Maysaloun Hamoud

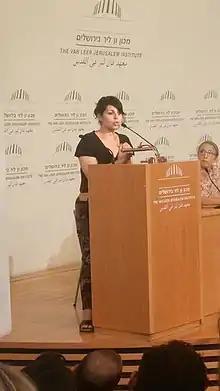
Maysaloun Hamoud at the screening of " In Between" (Bar Bahar), at the Van Leer Institute in Jerusalem, July 2017

Maysaloun Hamoud (born 1982 in Budapest) is a Hungarian-born film director who is a Palestinian citizen of Israel. Her film "Bar Bahar" ("In Between") won the NETPAC Award for World or International Asian Film Premiere at the 2016 Toronto International Film Festival.